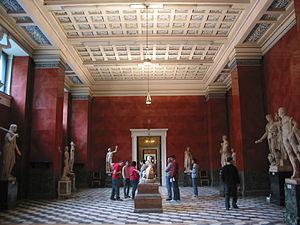
Le musée de l’Ermitage est un musée situé à Saint-Pétersbourg, au bord de la Neva.